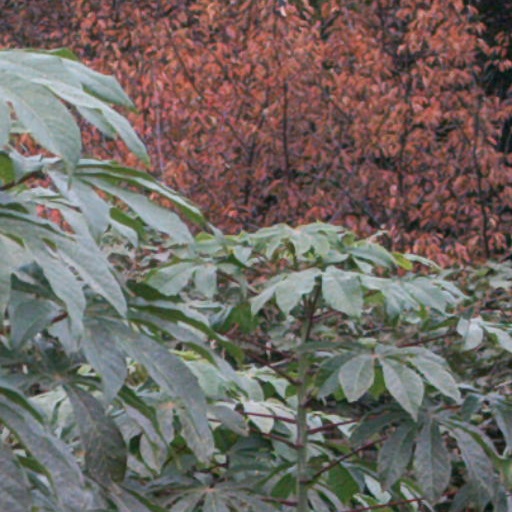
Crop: cassava